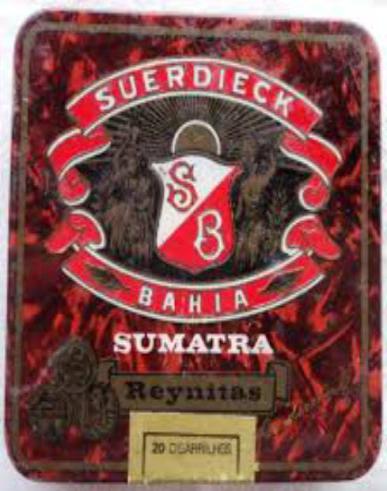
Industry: Food